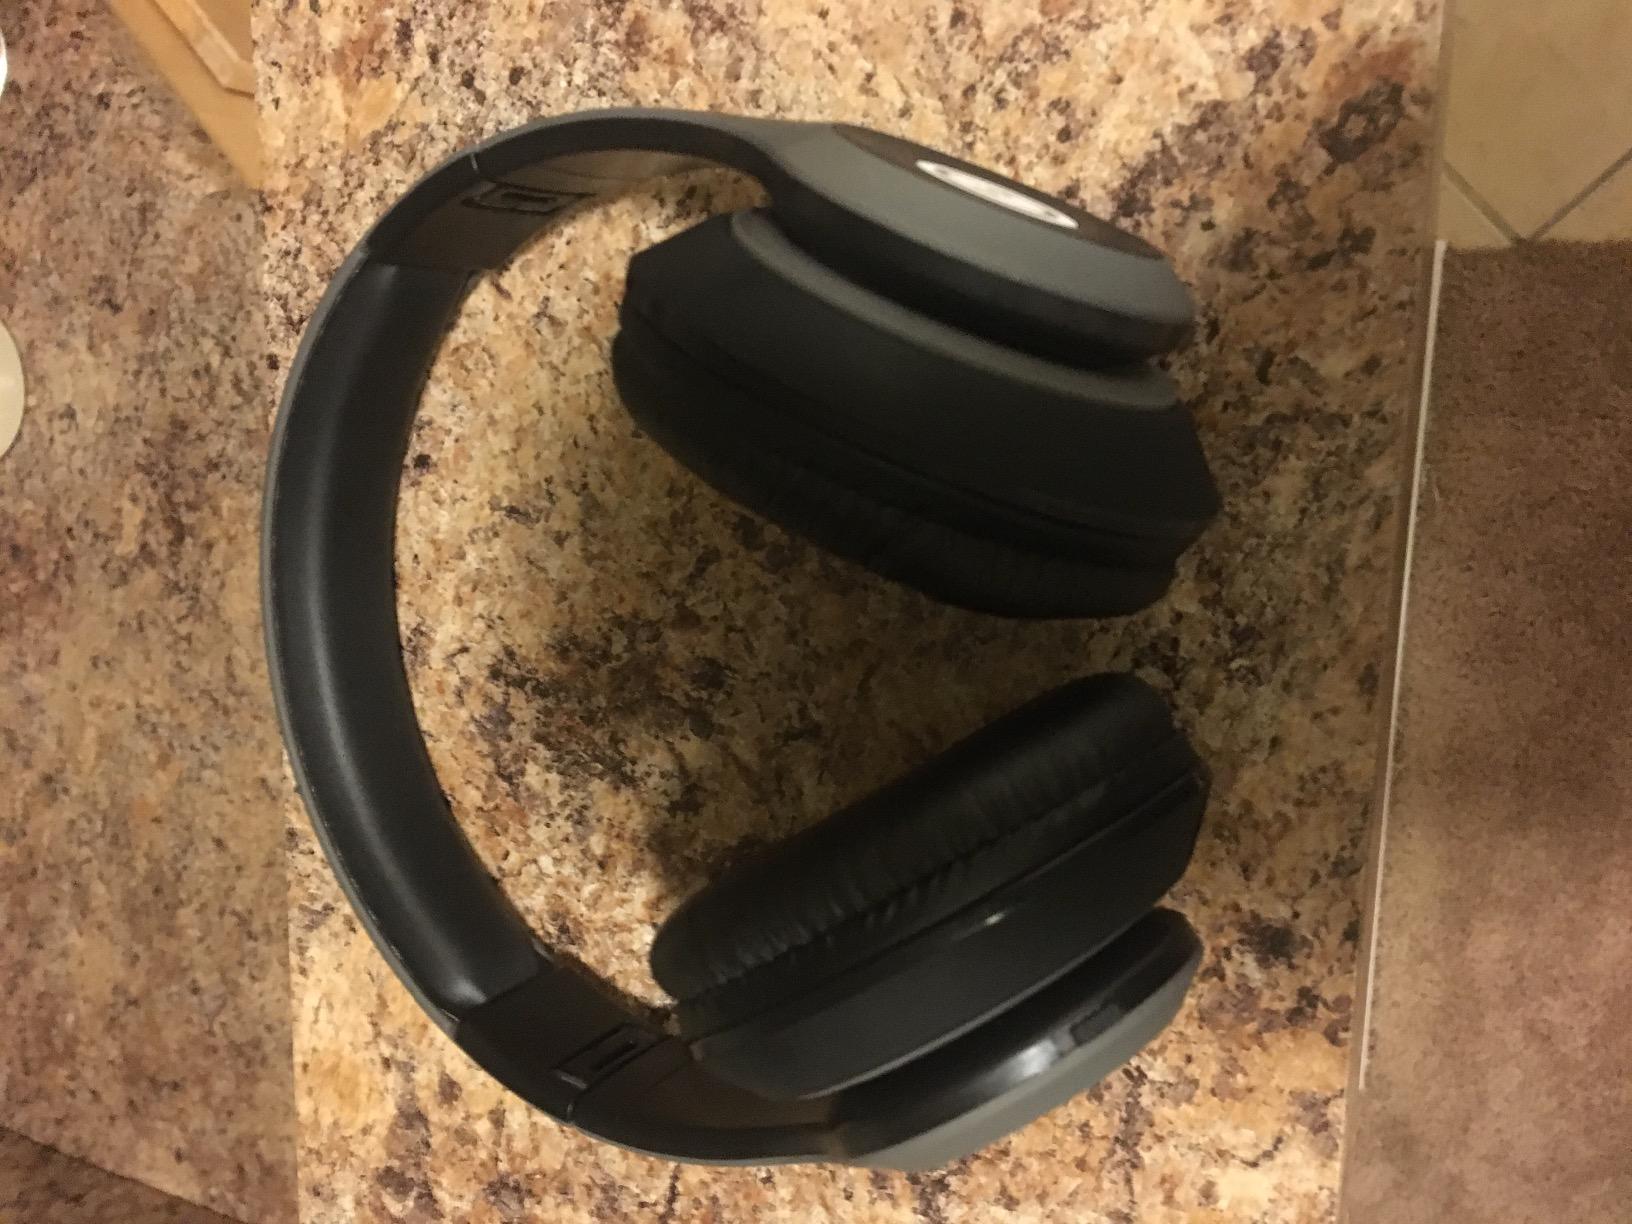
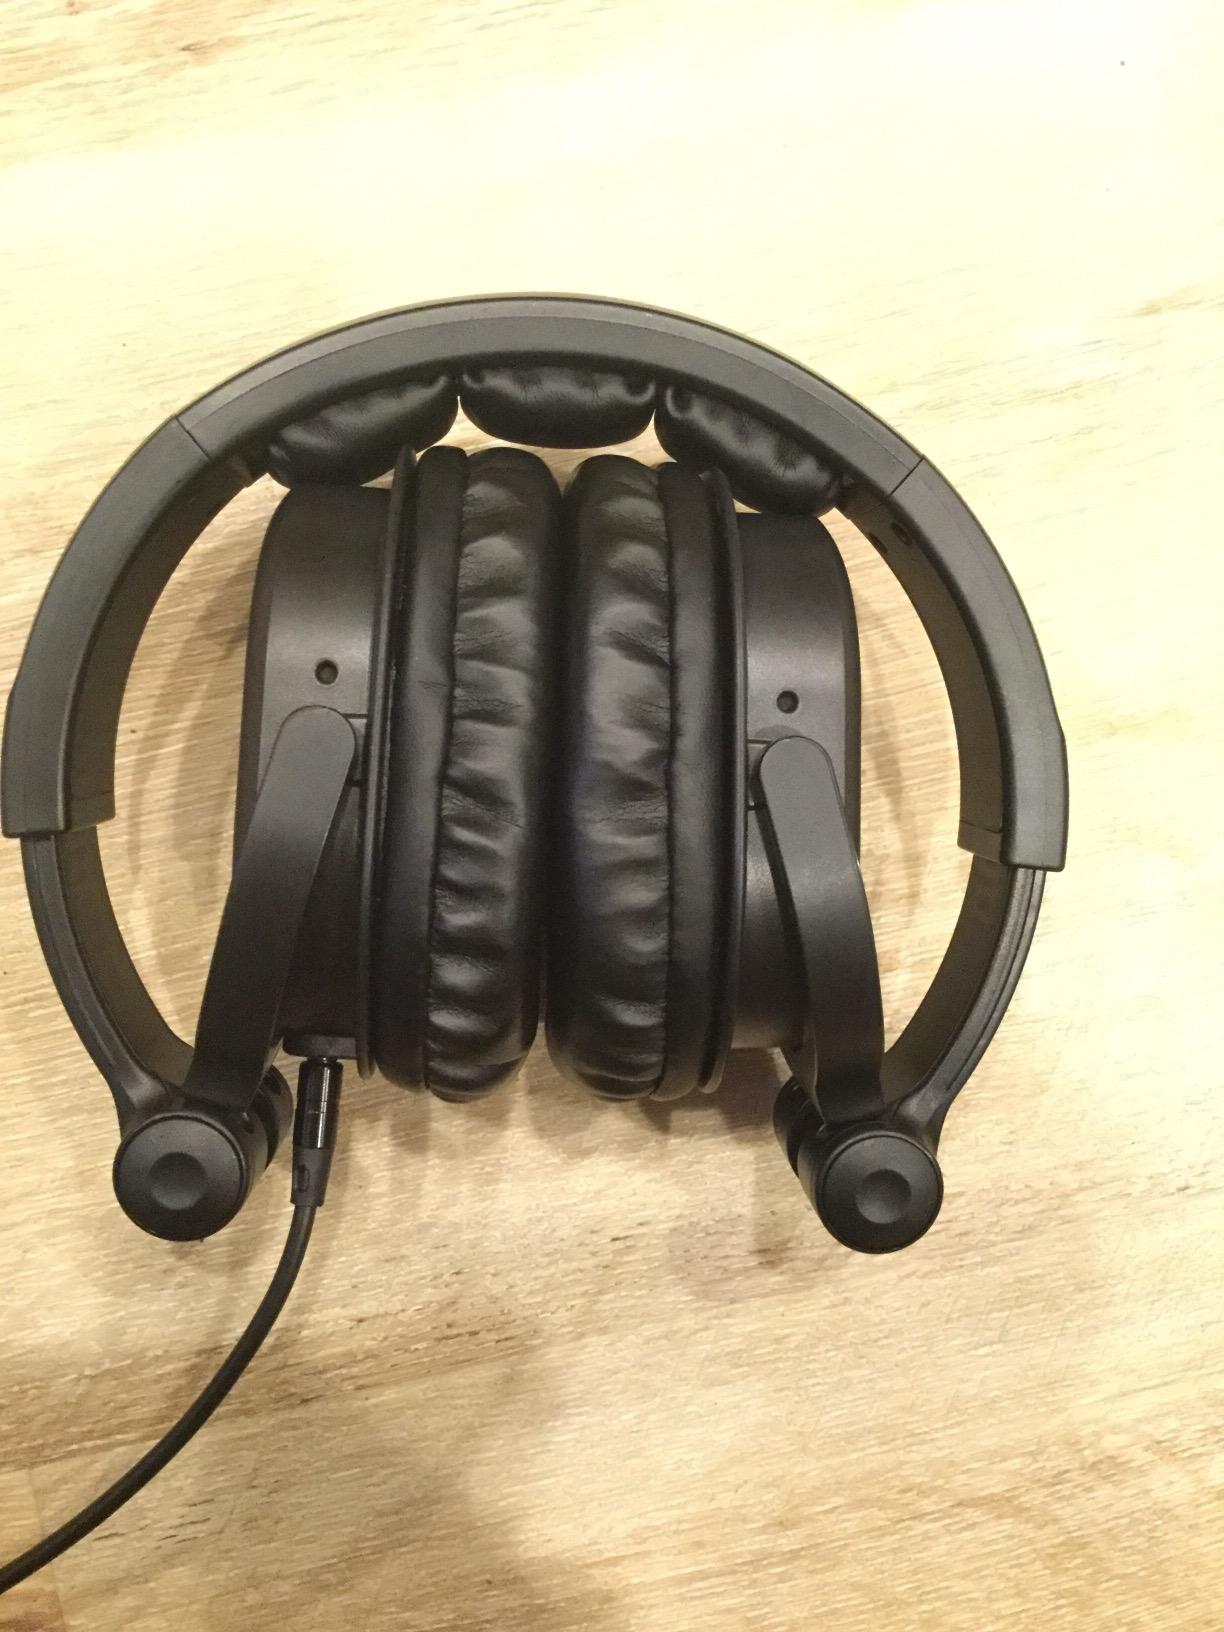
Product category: headphones
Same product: no